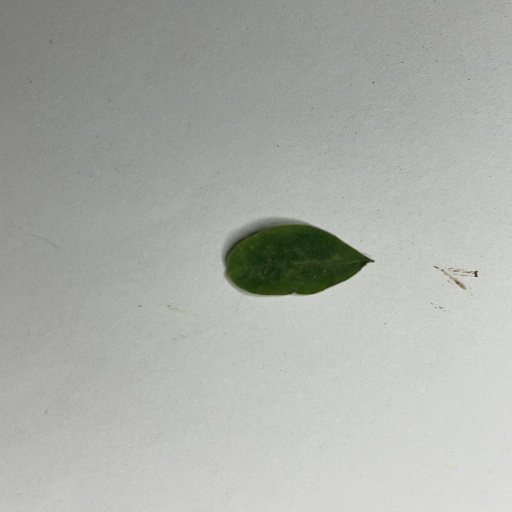
Species: Sojina
Leaf condition: Bacterial Spot